Gerhard Waibel (engineer)

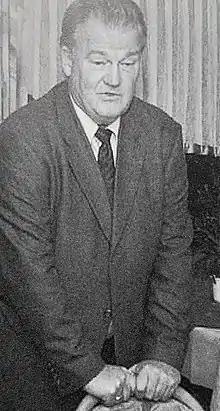
Gerhard Waibel (engineer)

Gerhard Waibel (born 3 October 1938) is a designer of gliders who worked for Alexander Schleicher GmbH & Co producing many famous designs.